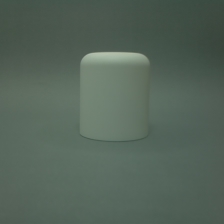
Color: white/transparent
Cap type: standard cap